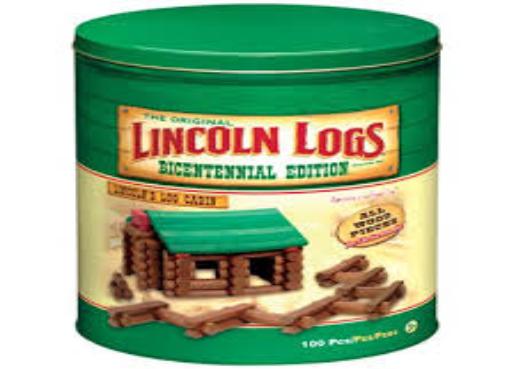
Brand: lincoln logs
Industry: Leisure